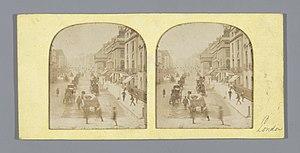
La Malédiction du rubis est le premier tome de la série Sally Lockhart écrite par Philip Pullman. Il a été publié en 1985. L'action se déroule dans les bas-fonds de Londres durant l'époque Victorienne.